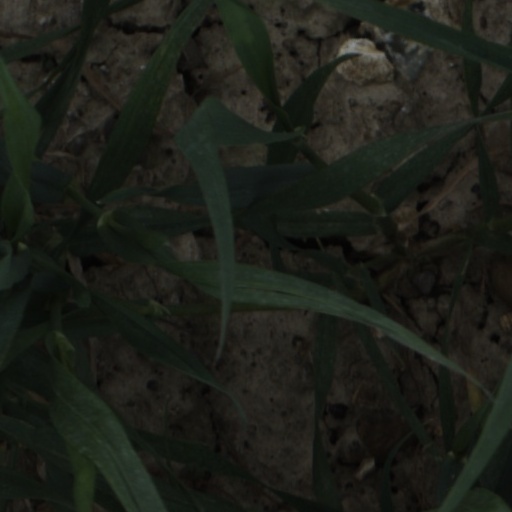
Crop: wheat